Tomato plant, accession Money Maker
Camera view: horizontal (90 deg, fisheye); turntable rotation: 30 degrees
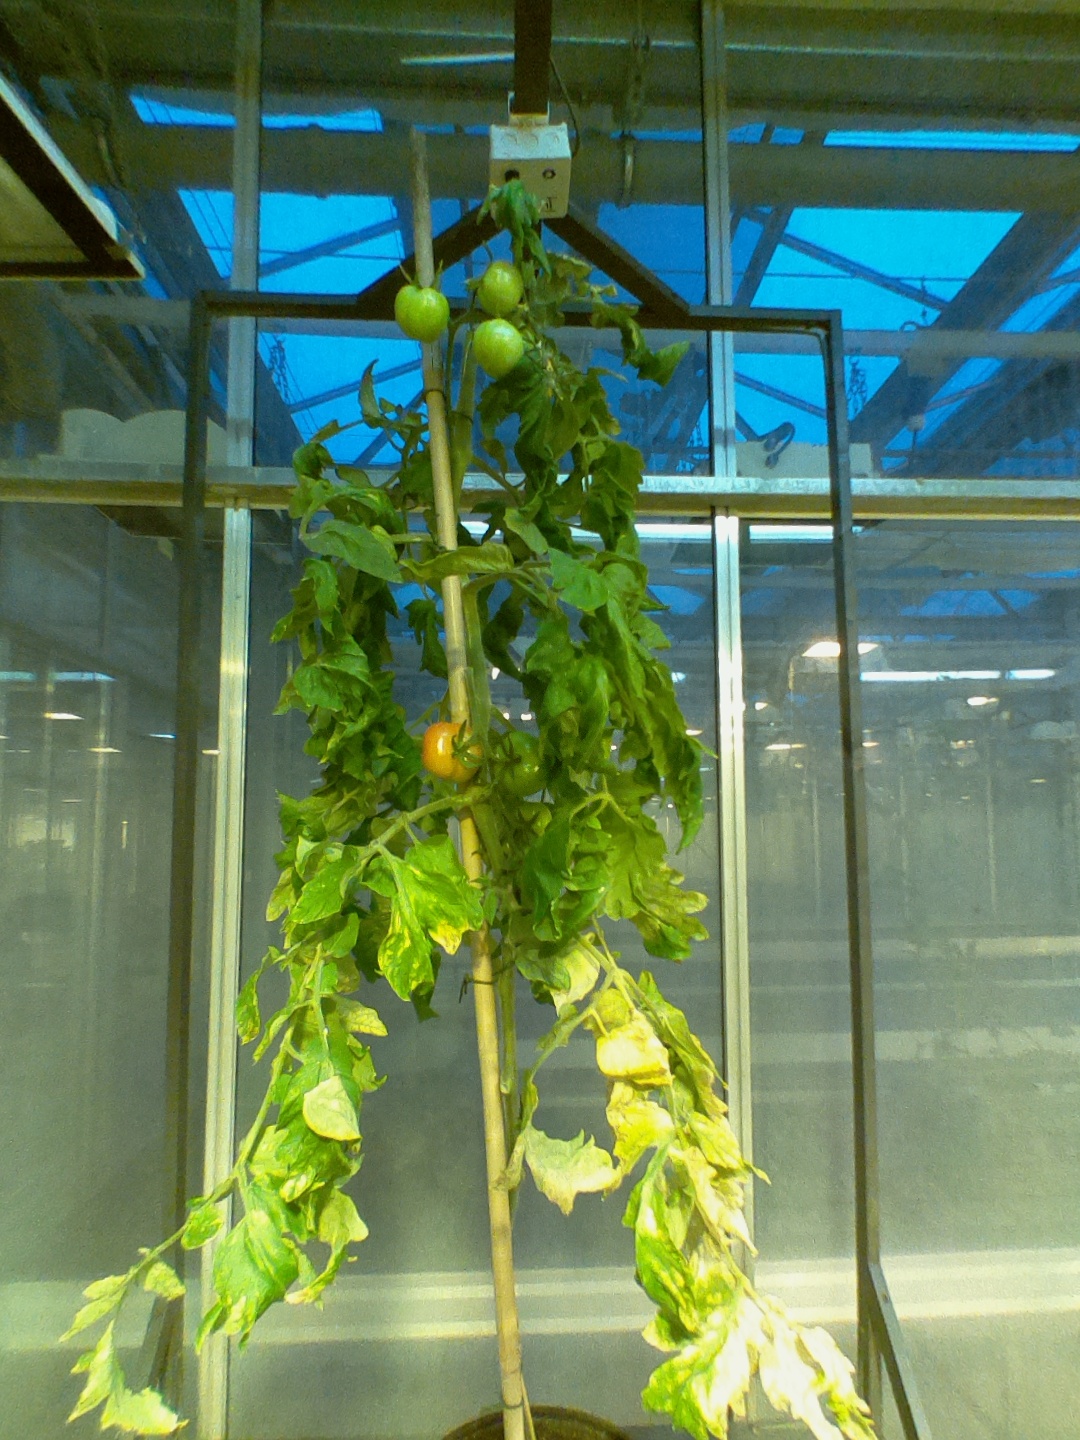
BBCH growth stage 80: fruits start showing typical ripe color (orange -> red)